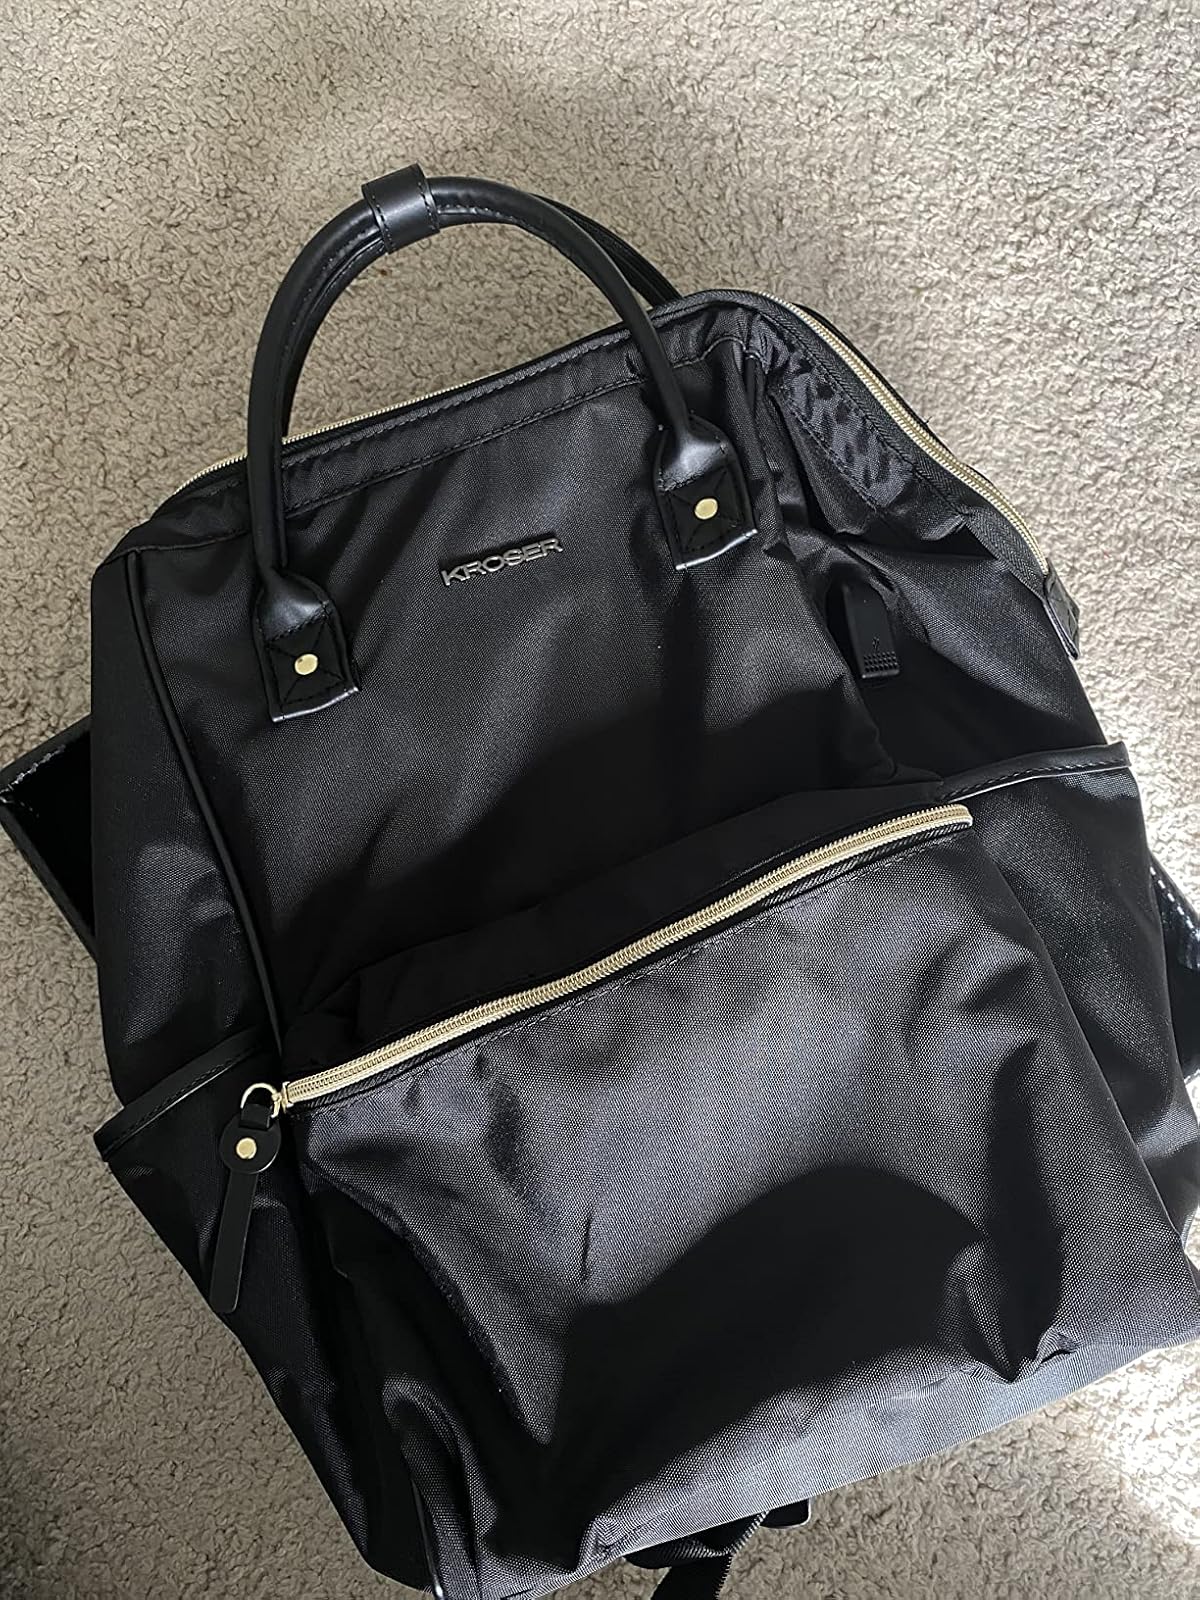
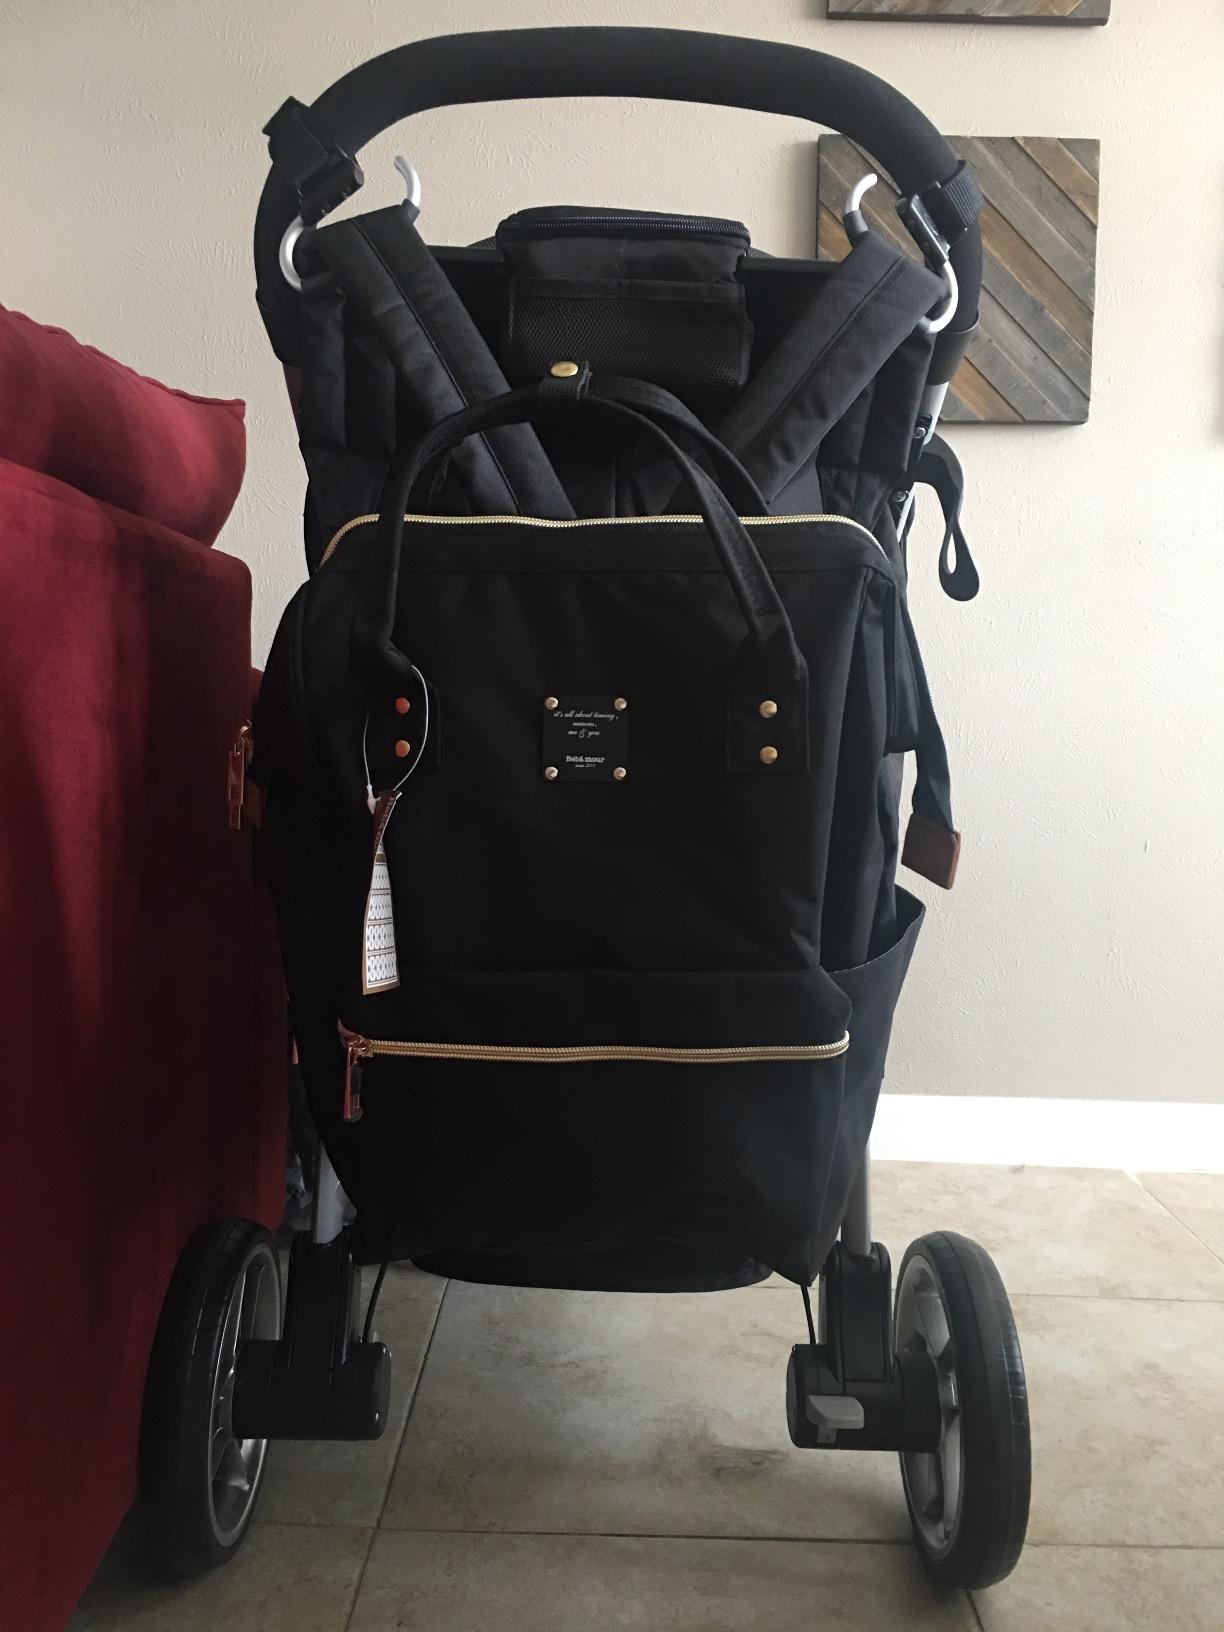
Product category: bag
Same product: no